Gag (BDSM)

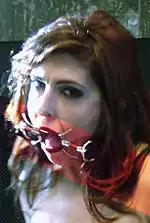
A spider gag

A ring gag is similar to a ball gag, except that the ball is replaced by a hollow ring. The ring reduces the risk of choking, and allows access to the mouth. Oral sex may be performed if the ring is big enough.